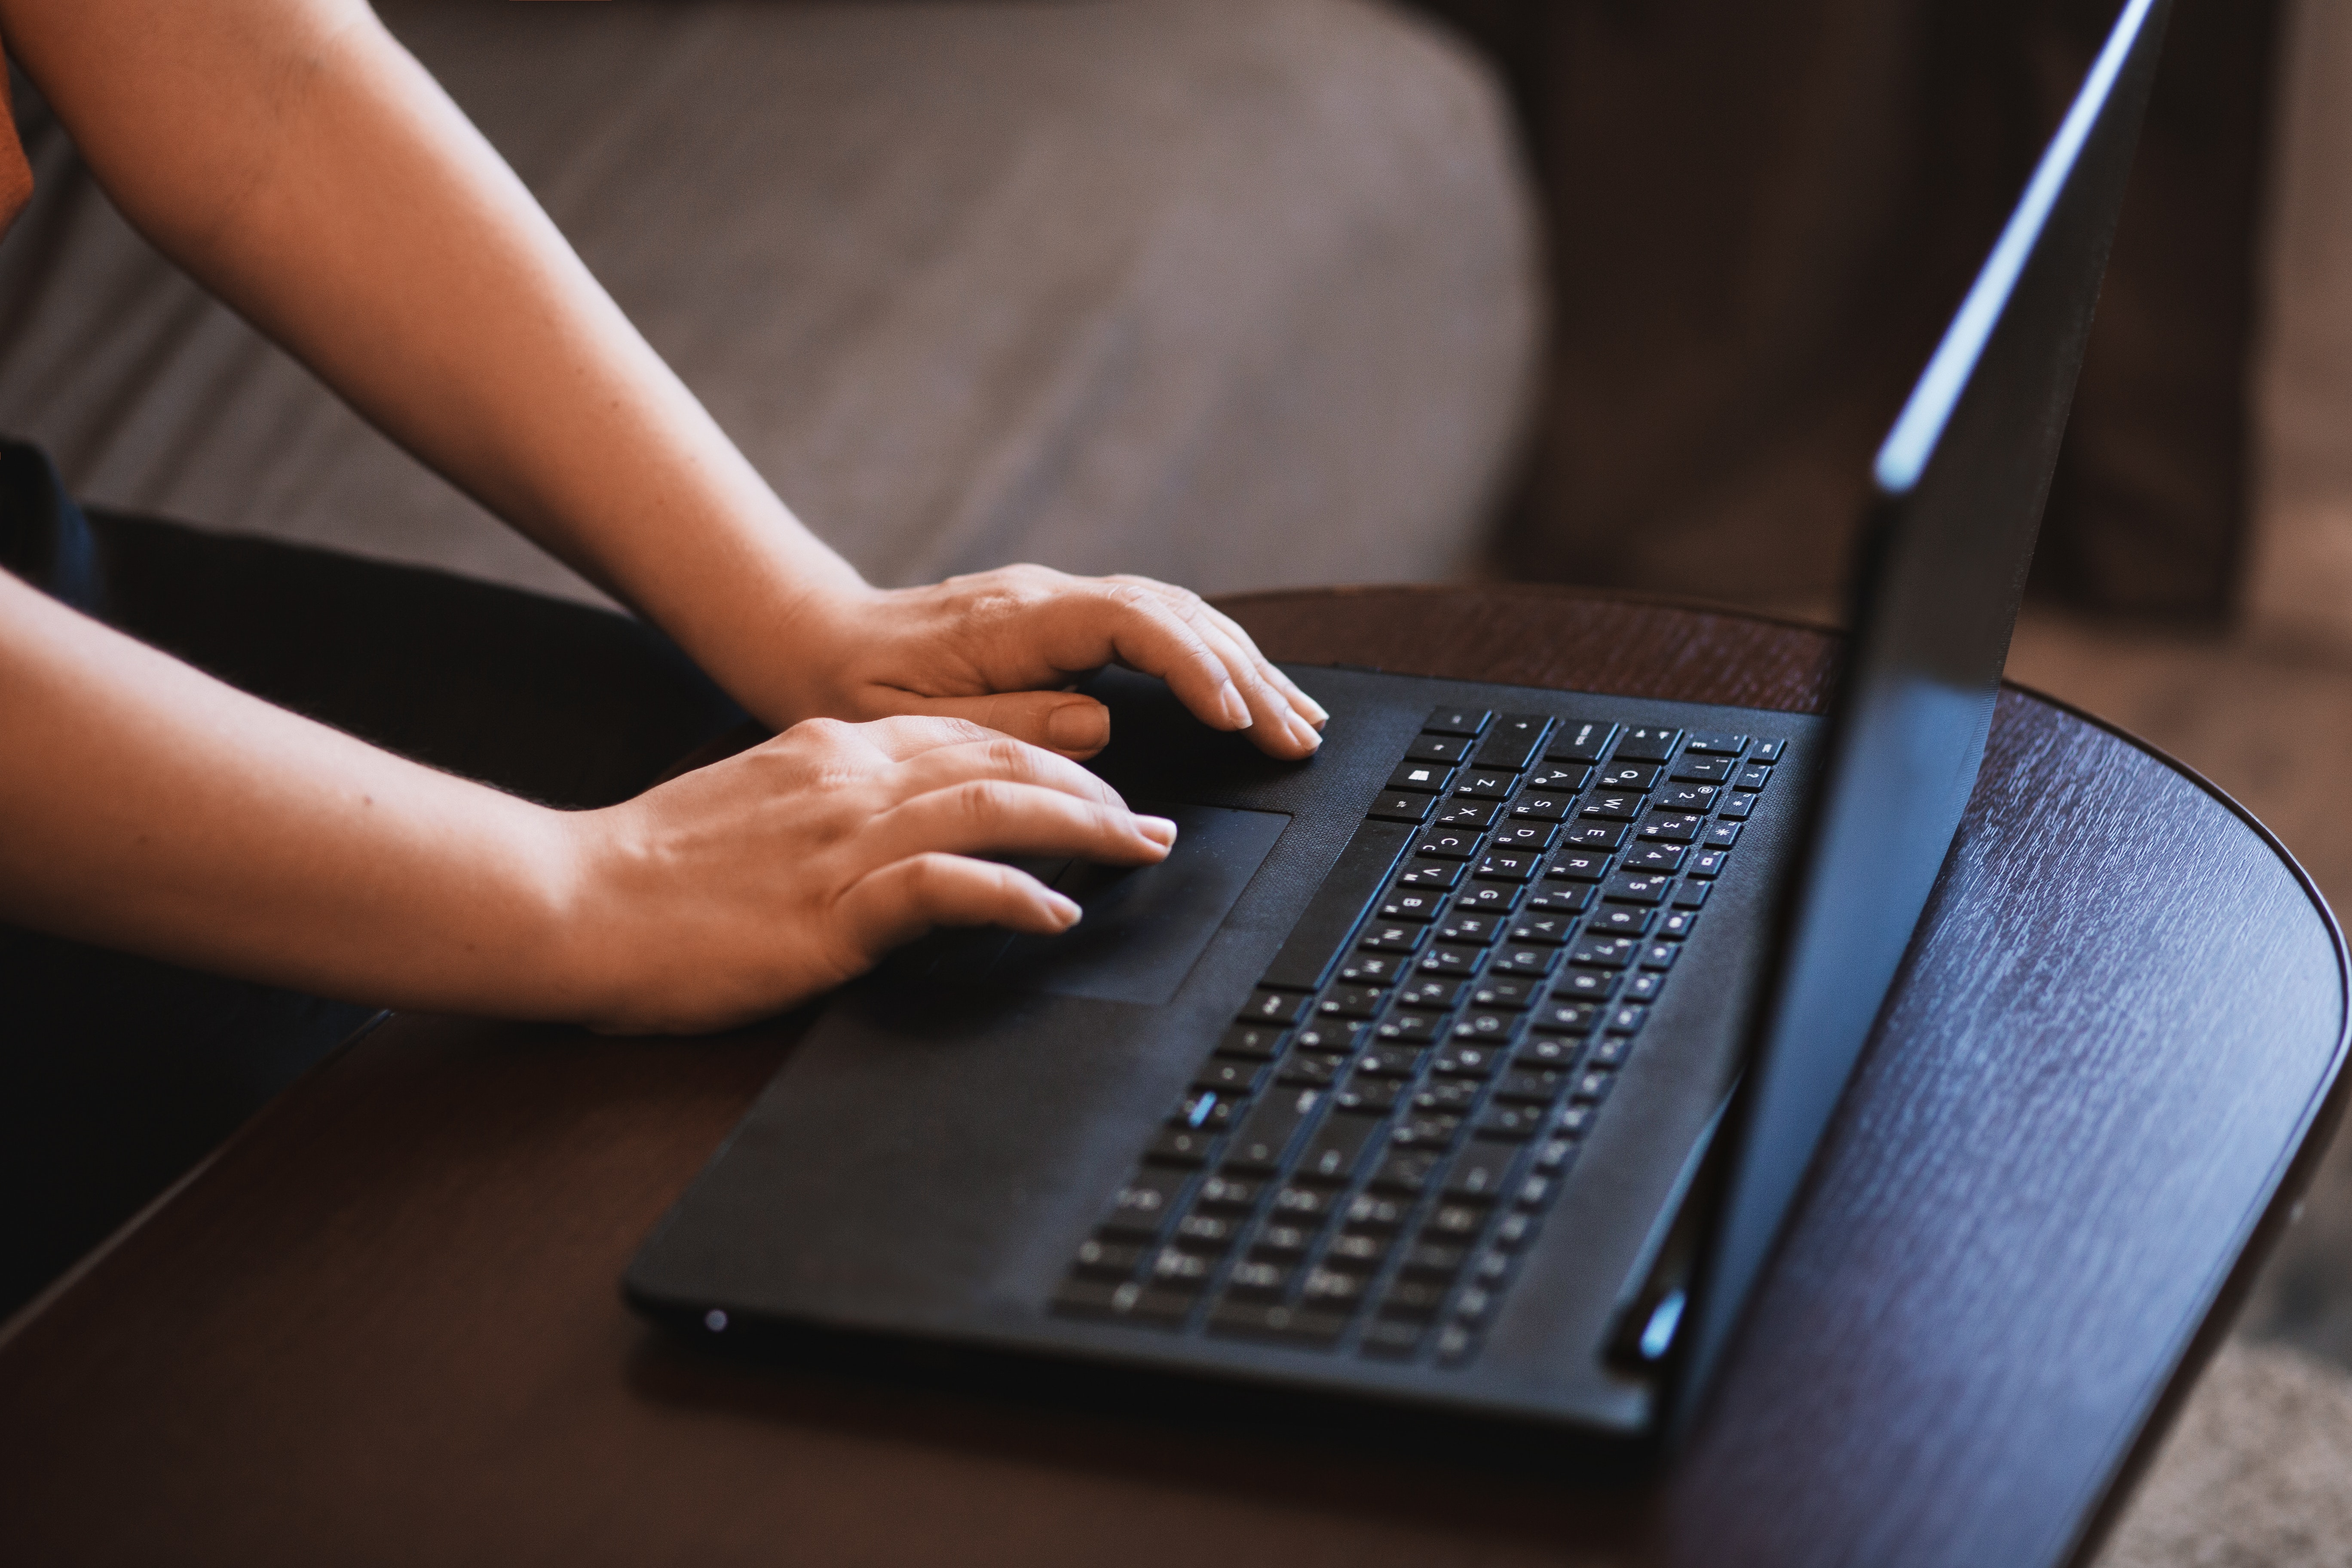
laptop, technology, electronic device, hand, finger, computer keyboard, netbook, nail, computer, typing, gadget, personal computer, lap, touchpad, writing